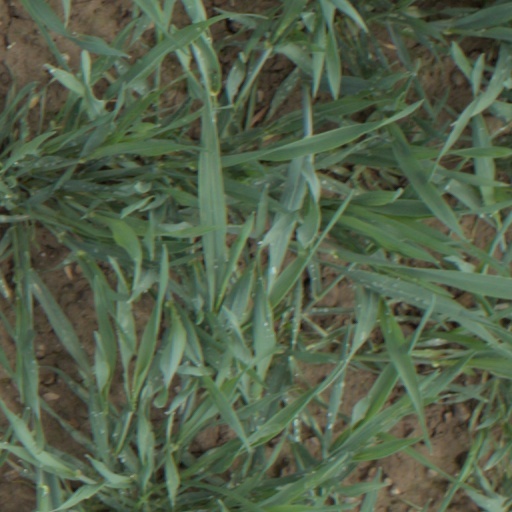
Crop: wheat